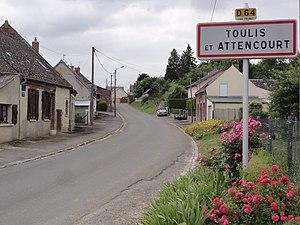
Toulis-et-Attencourt (Aisne) city limit sign
Toulis-et-Attencourt est une commune française située dans le département de l'Aisne, en région Hauts-de-France.